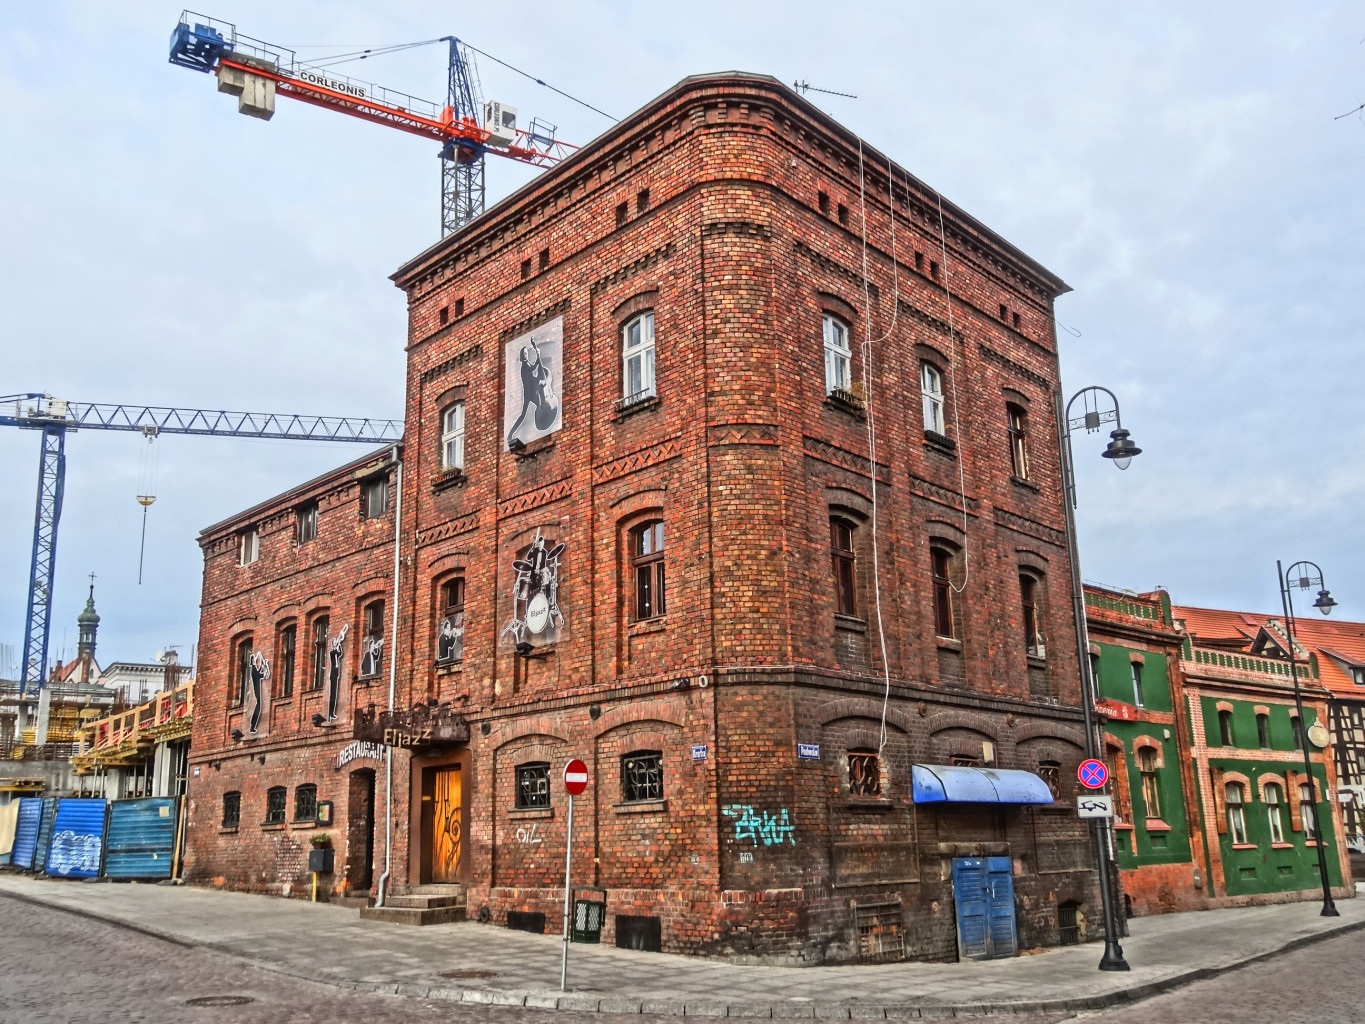
architecture, house, town, building, downtown, plaza, landmark, facade, construction site, poland, neighbourhood, bydgoszcz